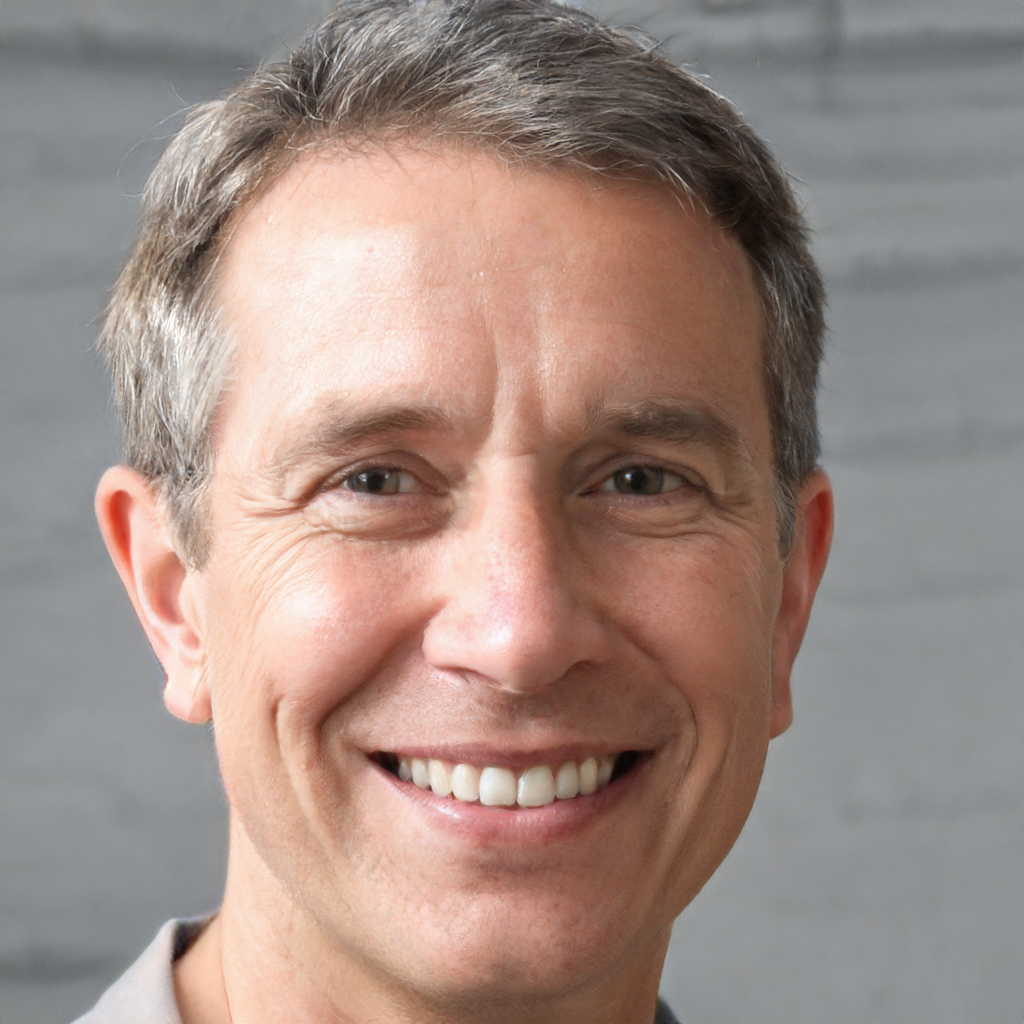
Gender: Male